Triple Five Group

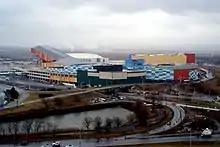
American Dream in 2009, before Triple Five ownership

On April 29, 2011, Triple Five took ownership of the unfinished Meadowlands Xanadu mall in East Rutherford, New Jersey, which had been under construction since 2004. The company had previously attempted to develop the site, having made a proposal for "MeadowFest America" in 2002 before construction on Meadowlands Xanadu began. The project was renamed American Dream, placing it under a brand that had previously been used for the Silver Spring project. The mall was intended to open in fall 2013, but legal disputes with the New York Giants and Jets and financial setbacks have continually delayed construction. The company has pledged 49% of its West Edmonton Mall and Mall of America to finance this project. As with many of Triple Five's projects, the company has requested significant public funding to build American Dream Meadowlands, and has received hundreds of millions of dollars from the state of New Jersey to finish the project. The mall opened on October 25, 2019.